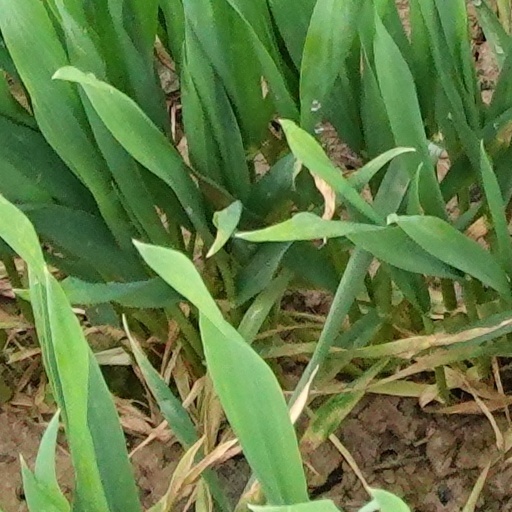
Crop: wheat